Californios

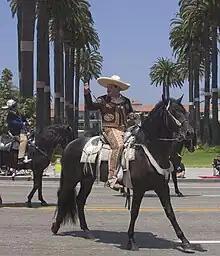
Modern charro at the annual Old Spanish Days fiesta in Santa Barbara.

Many Latino miners were experienced due to learning a "dry-digging" technique in the Mexican mining state of Sonora. Their early success initially drew praise and respect from Euro-American miners, until they eventually became jealous and used threats and violence to force Mexican workers out of their plots and into less lucrative ones. In addition to these informal forms of discrimination, Anglo miners also worked to establish Jim Crow-like laws to prevent Latinos from mining altogether. In 1851, mob violence as well as the Foreign Miners' Tax discussed below forced between five thousand and fifteen thousand foreigners out of work in just a few months.